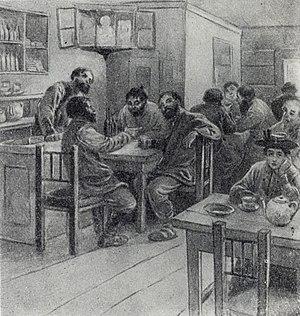
En tombereau est une nouvelle d’Anton Tchekhov.